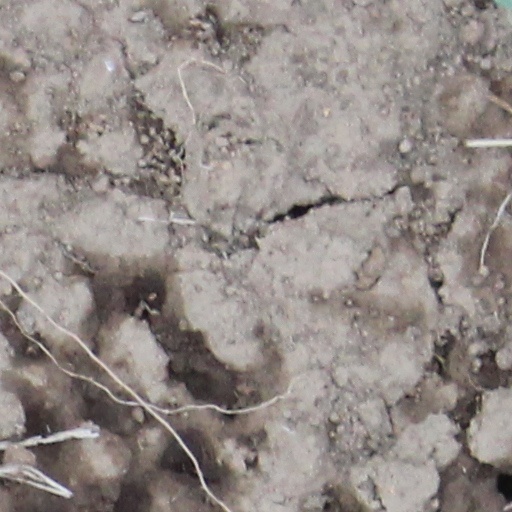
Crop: wheat